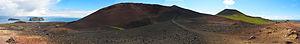
L'Eldfell, toponyme islandais signifiant littéralement en français « montagne de feu », est un volcan d'Islande situé sur l'île de Heimaey, dans les îles Vestmann. Il est né subitement le 23 janvier 1973 en pleine nuit, juste à côté des habitations, en prenant de court la population qui doit évacuer l'île dans la précipitation. Des fontaines de lave donnent naissance à des coulées qui agrandissent l'île et menacent de boucher l'entrée du port. La pêche étant la principale économie de l'île, le comblement de la baie signifierait la mort économique de la ville ce qui motive les autorités pour stopper la lave. Un important dispositif d'arrosage du front de la coulée avec de l'eau de mer est ainsi mis en place avec succès. Néanmoins, à la fin de l'éruption le 28 juin, les dégâts sont très importants, de nombreuses maisons ayant été détruites où enterrées sous les téphras, et un décès est à déplorer.